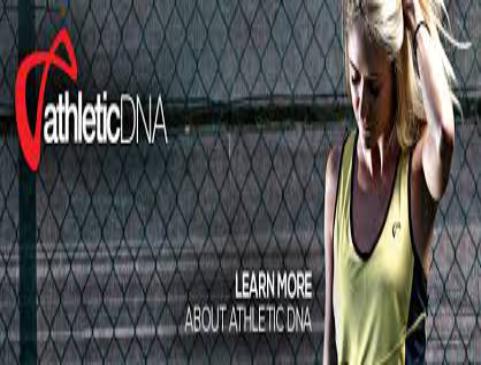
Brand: Athletic DNA
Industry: Clothes